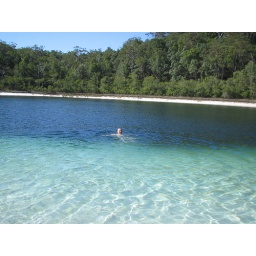
Lewis swimming in fresh water lake